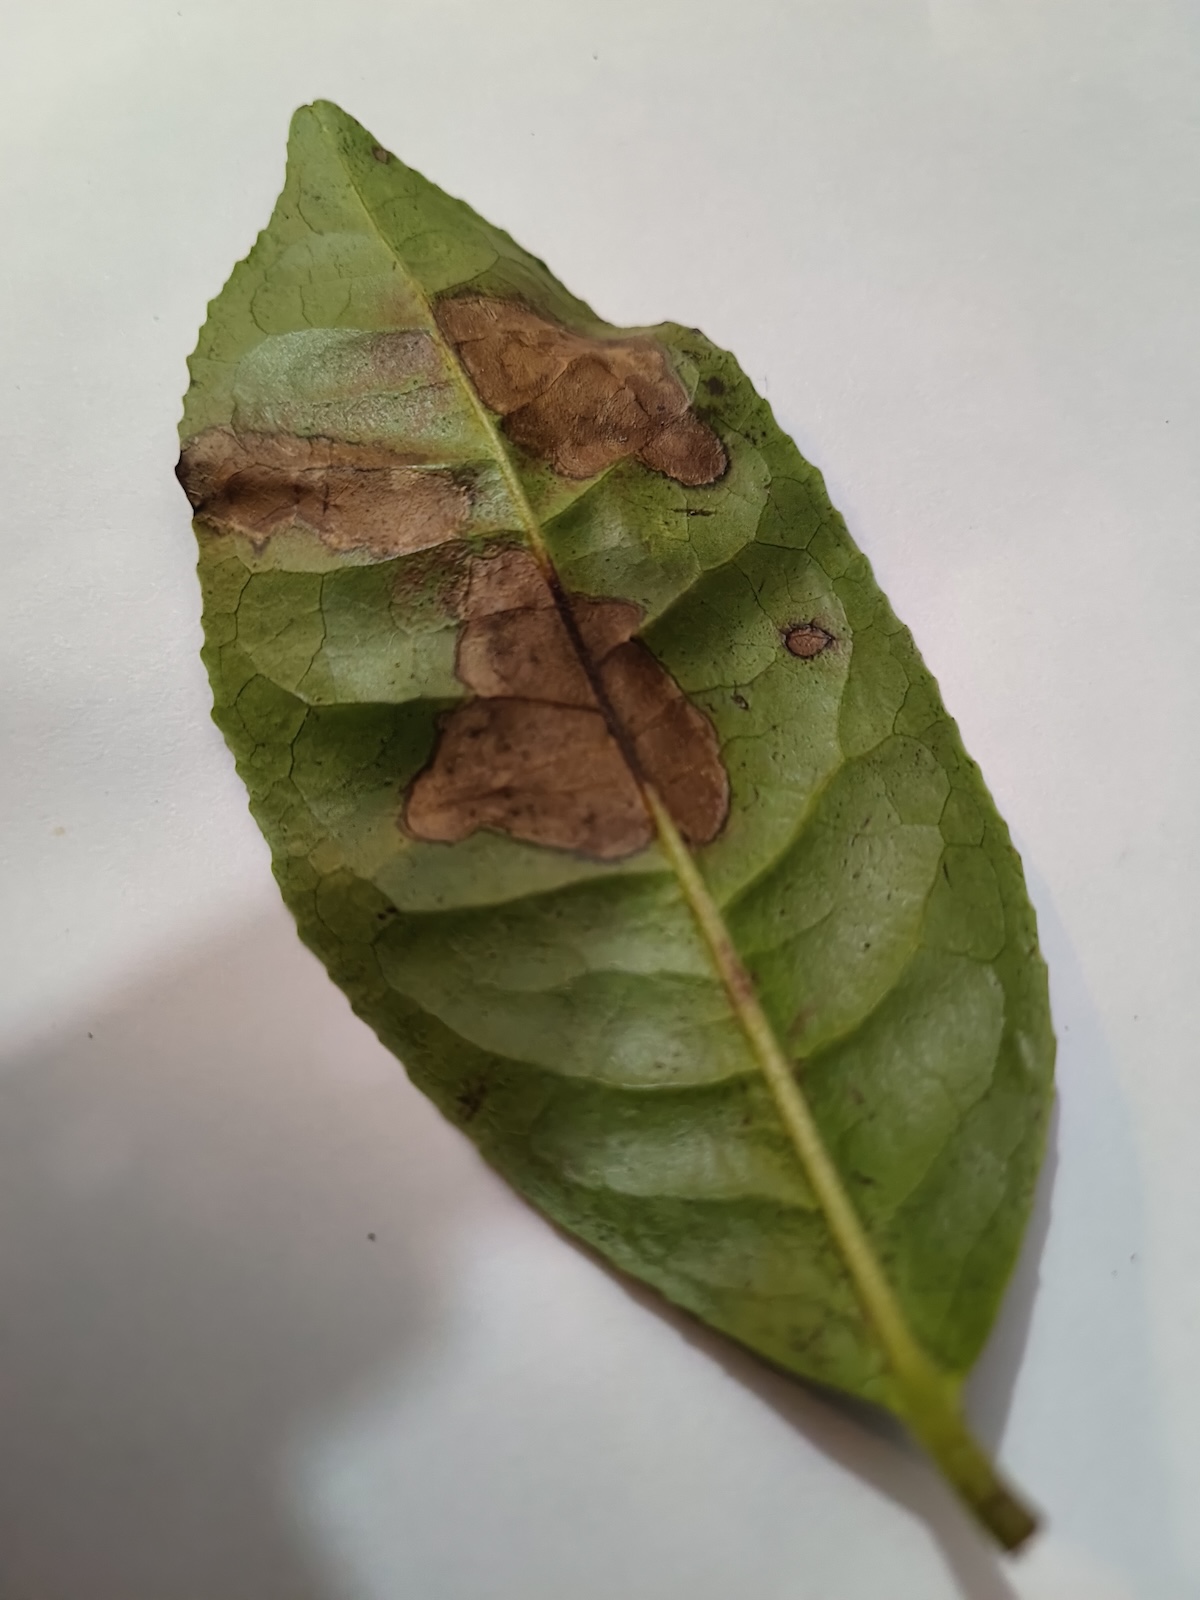
Label: Gray Blight